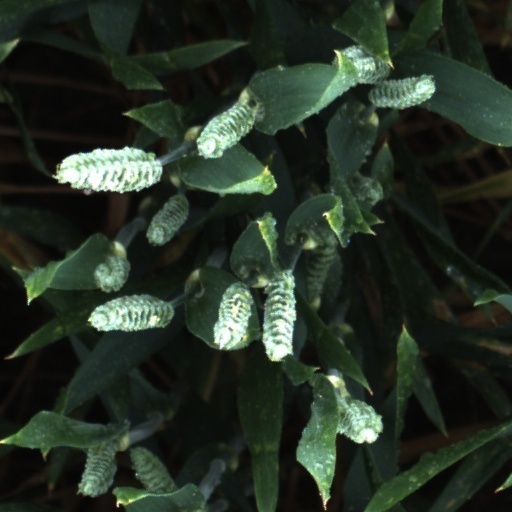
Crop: wheat